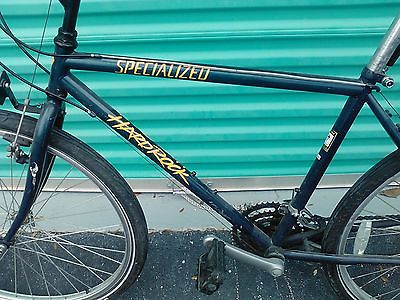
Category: bicycle